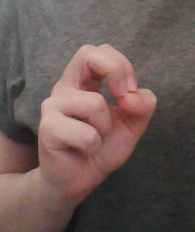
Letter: gaaf